The Princess Switch (film series)

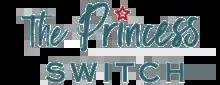
Official film series logo

The Princess Switch film series consists of American Christmas romantic-comedies, including three feature films. Starring Vanessa Hudgens in multiple roles, alongside Sam Palladio and Nick Sagar, the plot is based loosely on the 1881 novel "The Prince and the Pauper" by Mark Twain. Hudgens stars as Stacy De Novo and Lady Margaret Delacourt Dutchess of Montenero, two strangers who discover that they look exactly alike and decide to trade places and roles for Christmas. The films show their experiences while doing so, while Hudgens additionally portrays Lady Fiona Pembroke in the sequels.